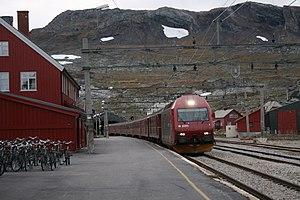
Finse est un village de montagne situé sur les rives du lac Finsevatnet dans la commune d'Ulvik, localisé dans le comté de Hordaland, Norvège. Le village est construit autour de la Gare de Finse, une gare ferroviaire desservie par la Ligne de Bergen. Le village se situe à 1222 mètres au-dessus du niveau de la mer, faisant de Finse la plus haute gare de train de tout le réseau ferroviaire norvégien. Le village se localise dans la partie Est de la commune d'Ulvik et n'est pas facilement accessible. Il n'y a pas de route publique desservant Finse, faisant de la ligne ferroviaire la principale voie d'accès. Le grand Tunnel de Finse se trouve juste à l'Ouest du village, remplaçant un tronçon du chemin de fer difficilement praticable, qui était fréquemment recouvert par la neige en hiver.
La gare de Finse est située dans le petit village de haute montagne de Finse, dans la commune d'Ulvik, Comté de Hordaland, Norvège. Cette gare ferroviaire voit passer jusqu'à 7 trains par jour dans chaque sens, répartis dans la journée et la nuit. Tous les trains sont exploités par les Chemins de fer de l'État norvégien. Le Tunnel de Finse débute juste à la sortie Ouest du village et le Rallarvegen traverse Finse. Le village se situant à 1222 mètres au-dessus du niveau de la mer, la gare s trouve être la plus haute gare de train de tout le réseau ferroviaire norvégien.